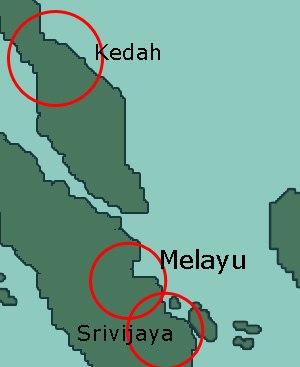
Malayu, ou Melayu, est le nom d'un ancien royaume de la côte est de l'île de Sumatra en Indonésie. Son territoire correspondait en gros à l'actuelle province de Jambi.